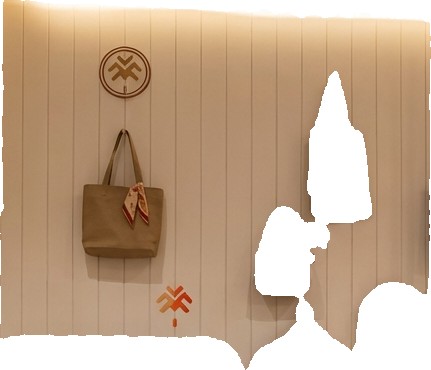
Surface category: cladding